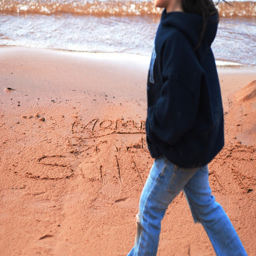
drawing in the sand on a beach .